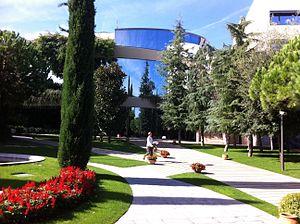
L'Institut d'études supérieures de commerce ou IESE Business School est une école de commerce qui dépend de l'université de Navarre.